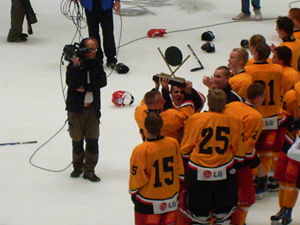
TV-pucken
TV-pucken 2008.
TV-pucken er en svensk ishockeyturnering for distriktshold med drenge under 16 år. Da TV-pucken startede 1959 blev alle kampe sendt i tv. Nu om dage er det kun TV-puckens semifinaler og finale, der sendes i tv.